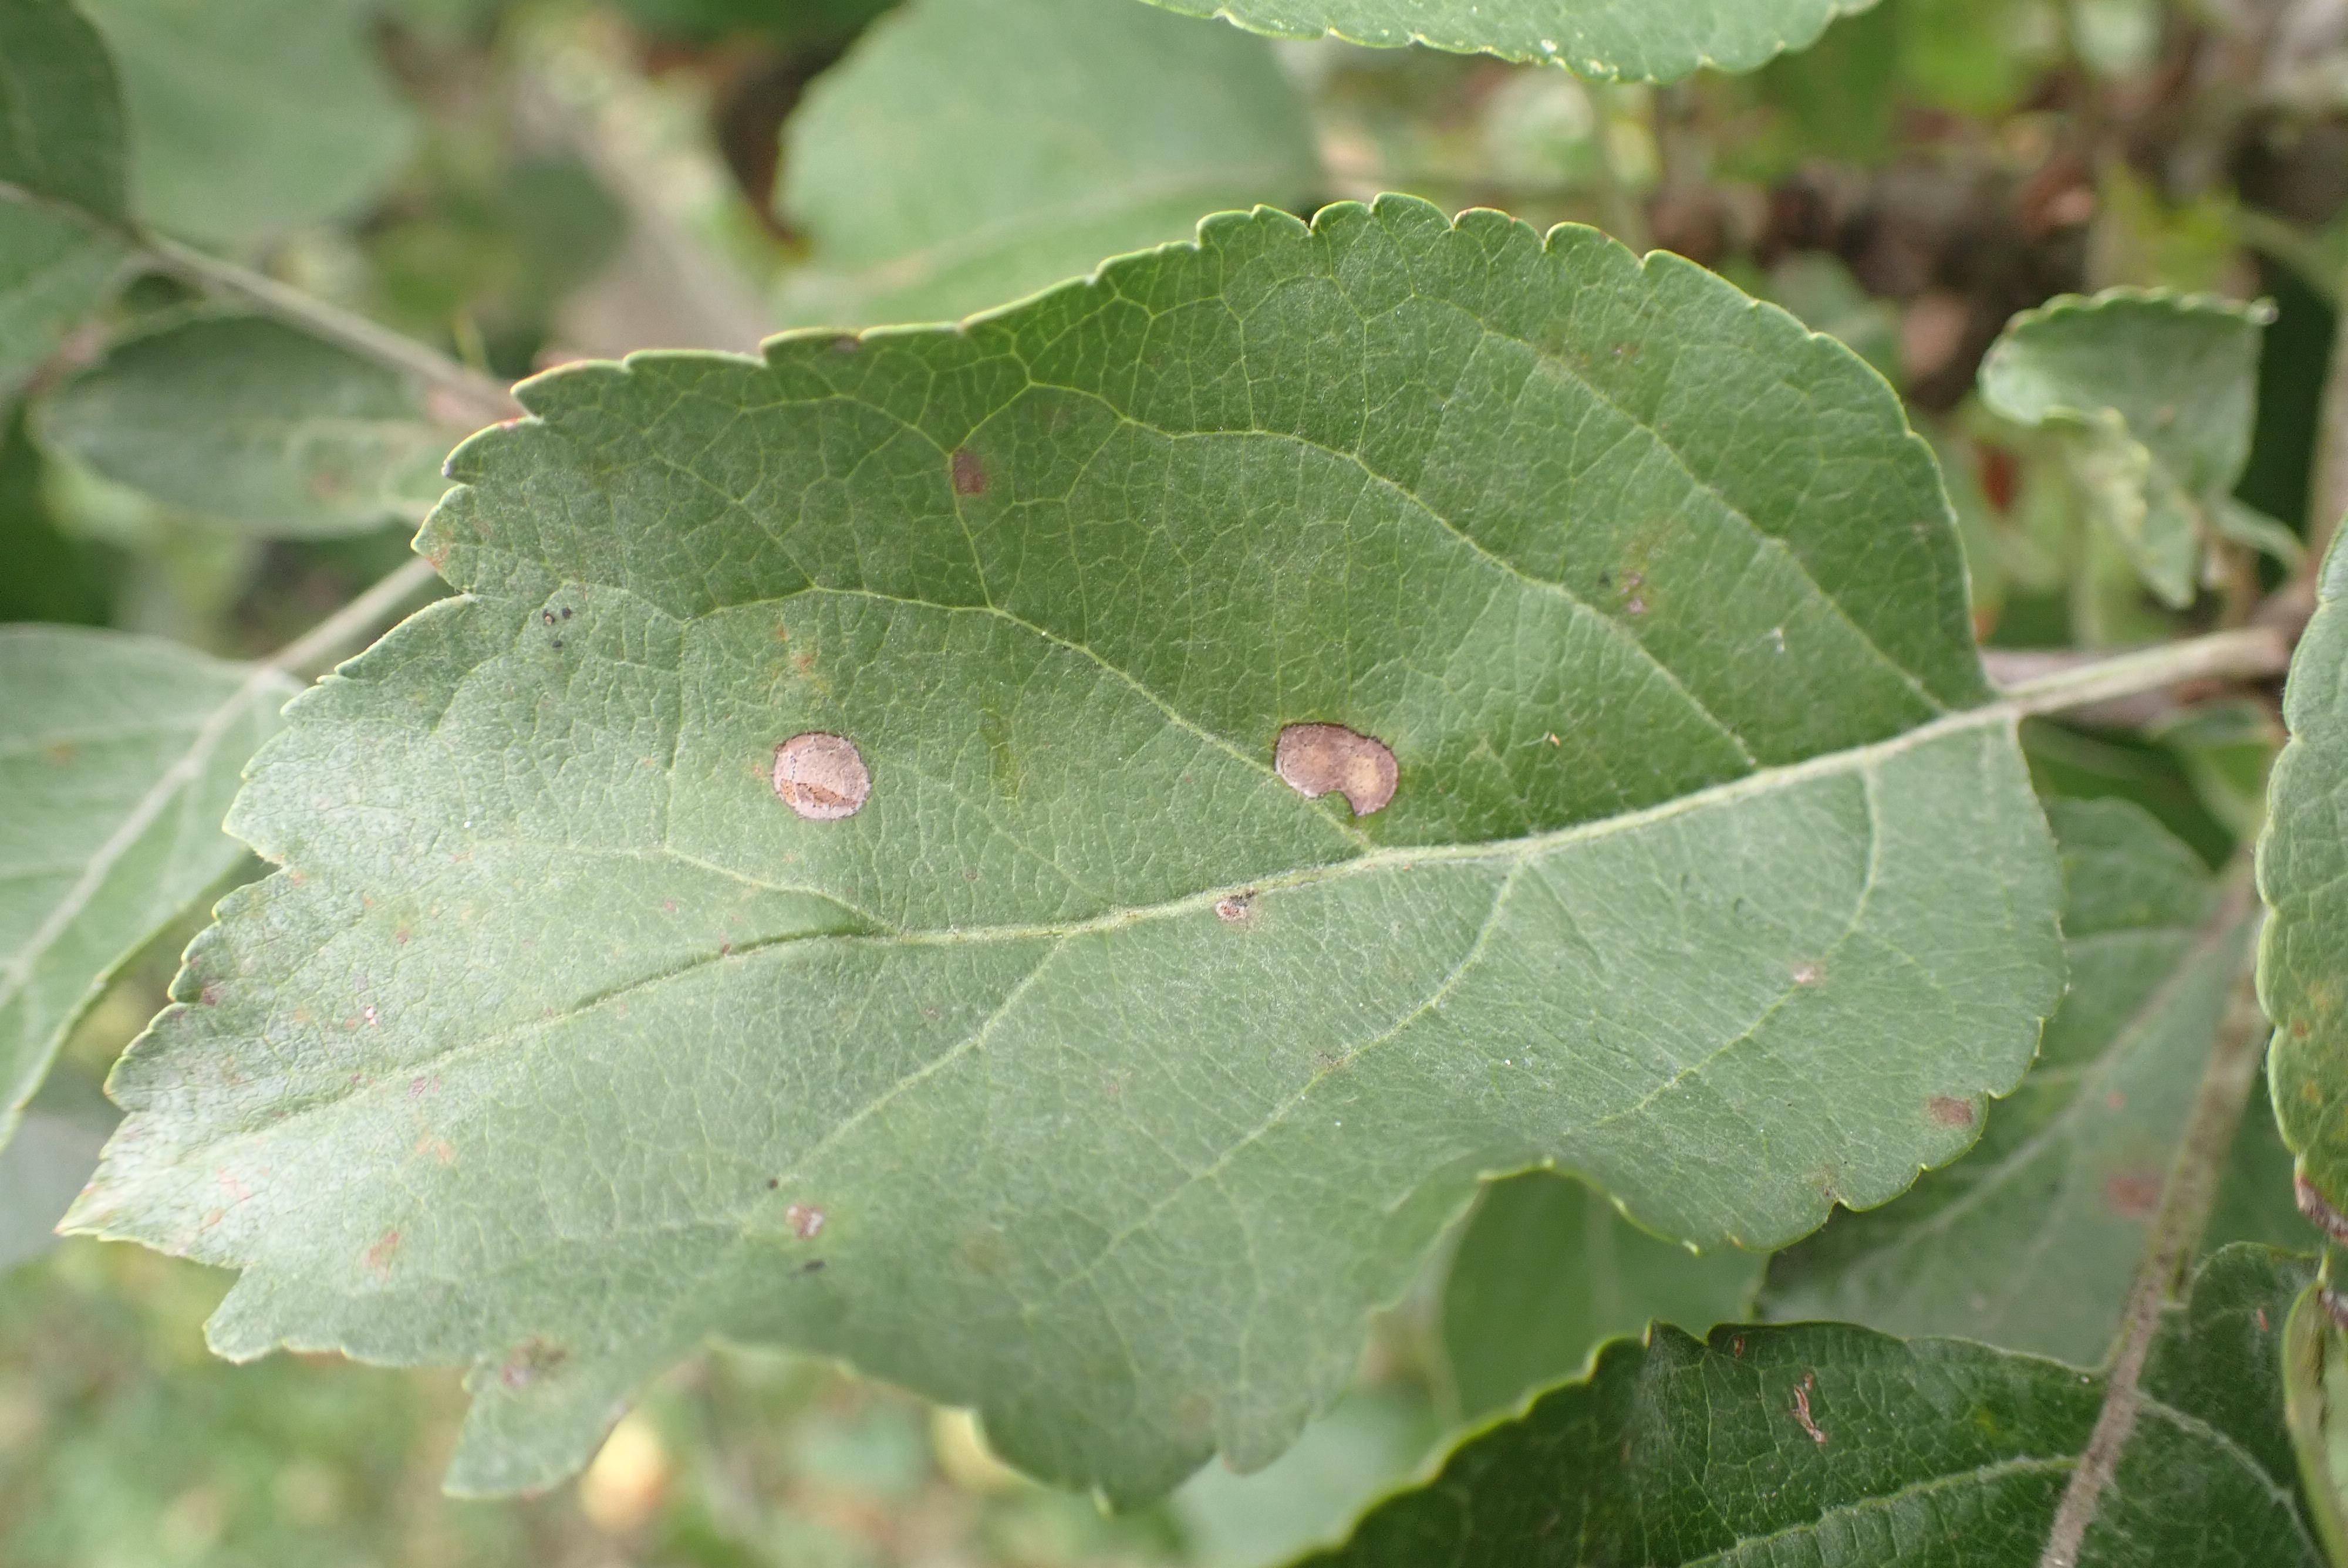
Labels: complex